Dear Jessie

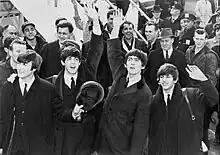
"Dear Jessie" has been compared by reviewers to work of the Beatles.

Lucy O'Brien, author of "Madonna: Like an Icon", characterized the song as "harkening back to a childlike innocence", but felt that Madonna overdid the elaborate fantasy imagery. O'Brien preferred Madonna's later attempts to sing lullaby-like songs on her albums "Bedtime Stories" (1994) and "American Life" (2003). Edna Gunderson from "USA Today" called the song a "sugary lullaby", while opining that it would not go down as one of Madonna's well-remembered songs. The "Chicago Tribune"s Ian Blair described the track as "bouncy" and praised the soothing quality of the music's composition. Richard Harrington from "The Washington Post" deduced that with the song, Madonna was harkening back to her own maternal emotions, the feelings she could not receive from her own mother, due to her untimely death. Reviewing the "Like a Prayer" album, Mike Mentos from "Los Angeles Daily News" was not impressed with "Dear Jessie" and commented that "Madonna's voice possesses neither the control, power nor emotion to carry neo-baroque experiments like 'Dear Jessie' and 'Oh Father'." Sal Cinquemani from "Slant Magazine" called it a "bittersweet reminder of the ephemerality of our innocence and imagination [...] this non-U.S. single is a testament to the magic of Madonna’s collaboration with composer/producer Patrick Leonard".